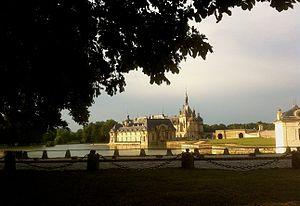
Chantilly, crépuscule, sérénité